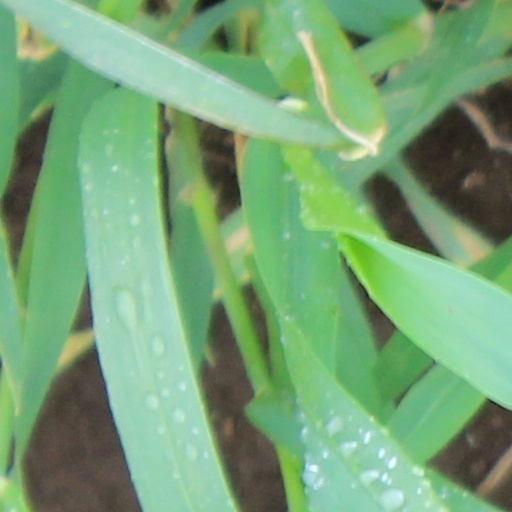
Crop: wheat